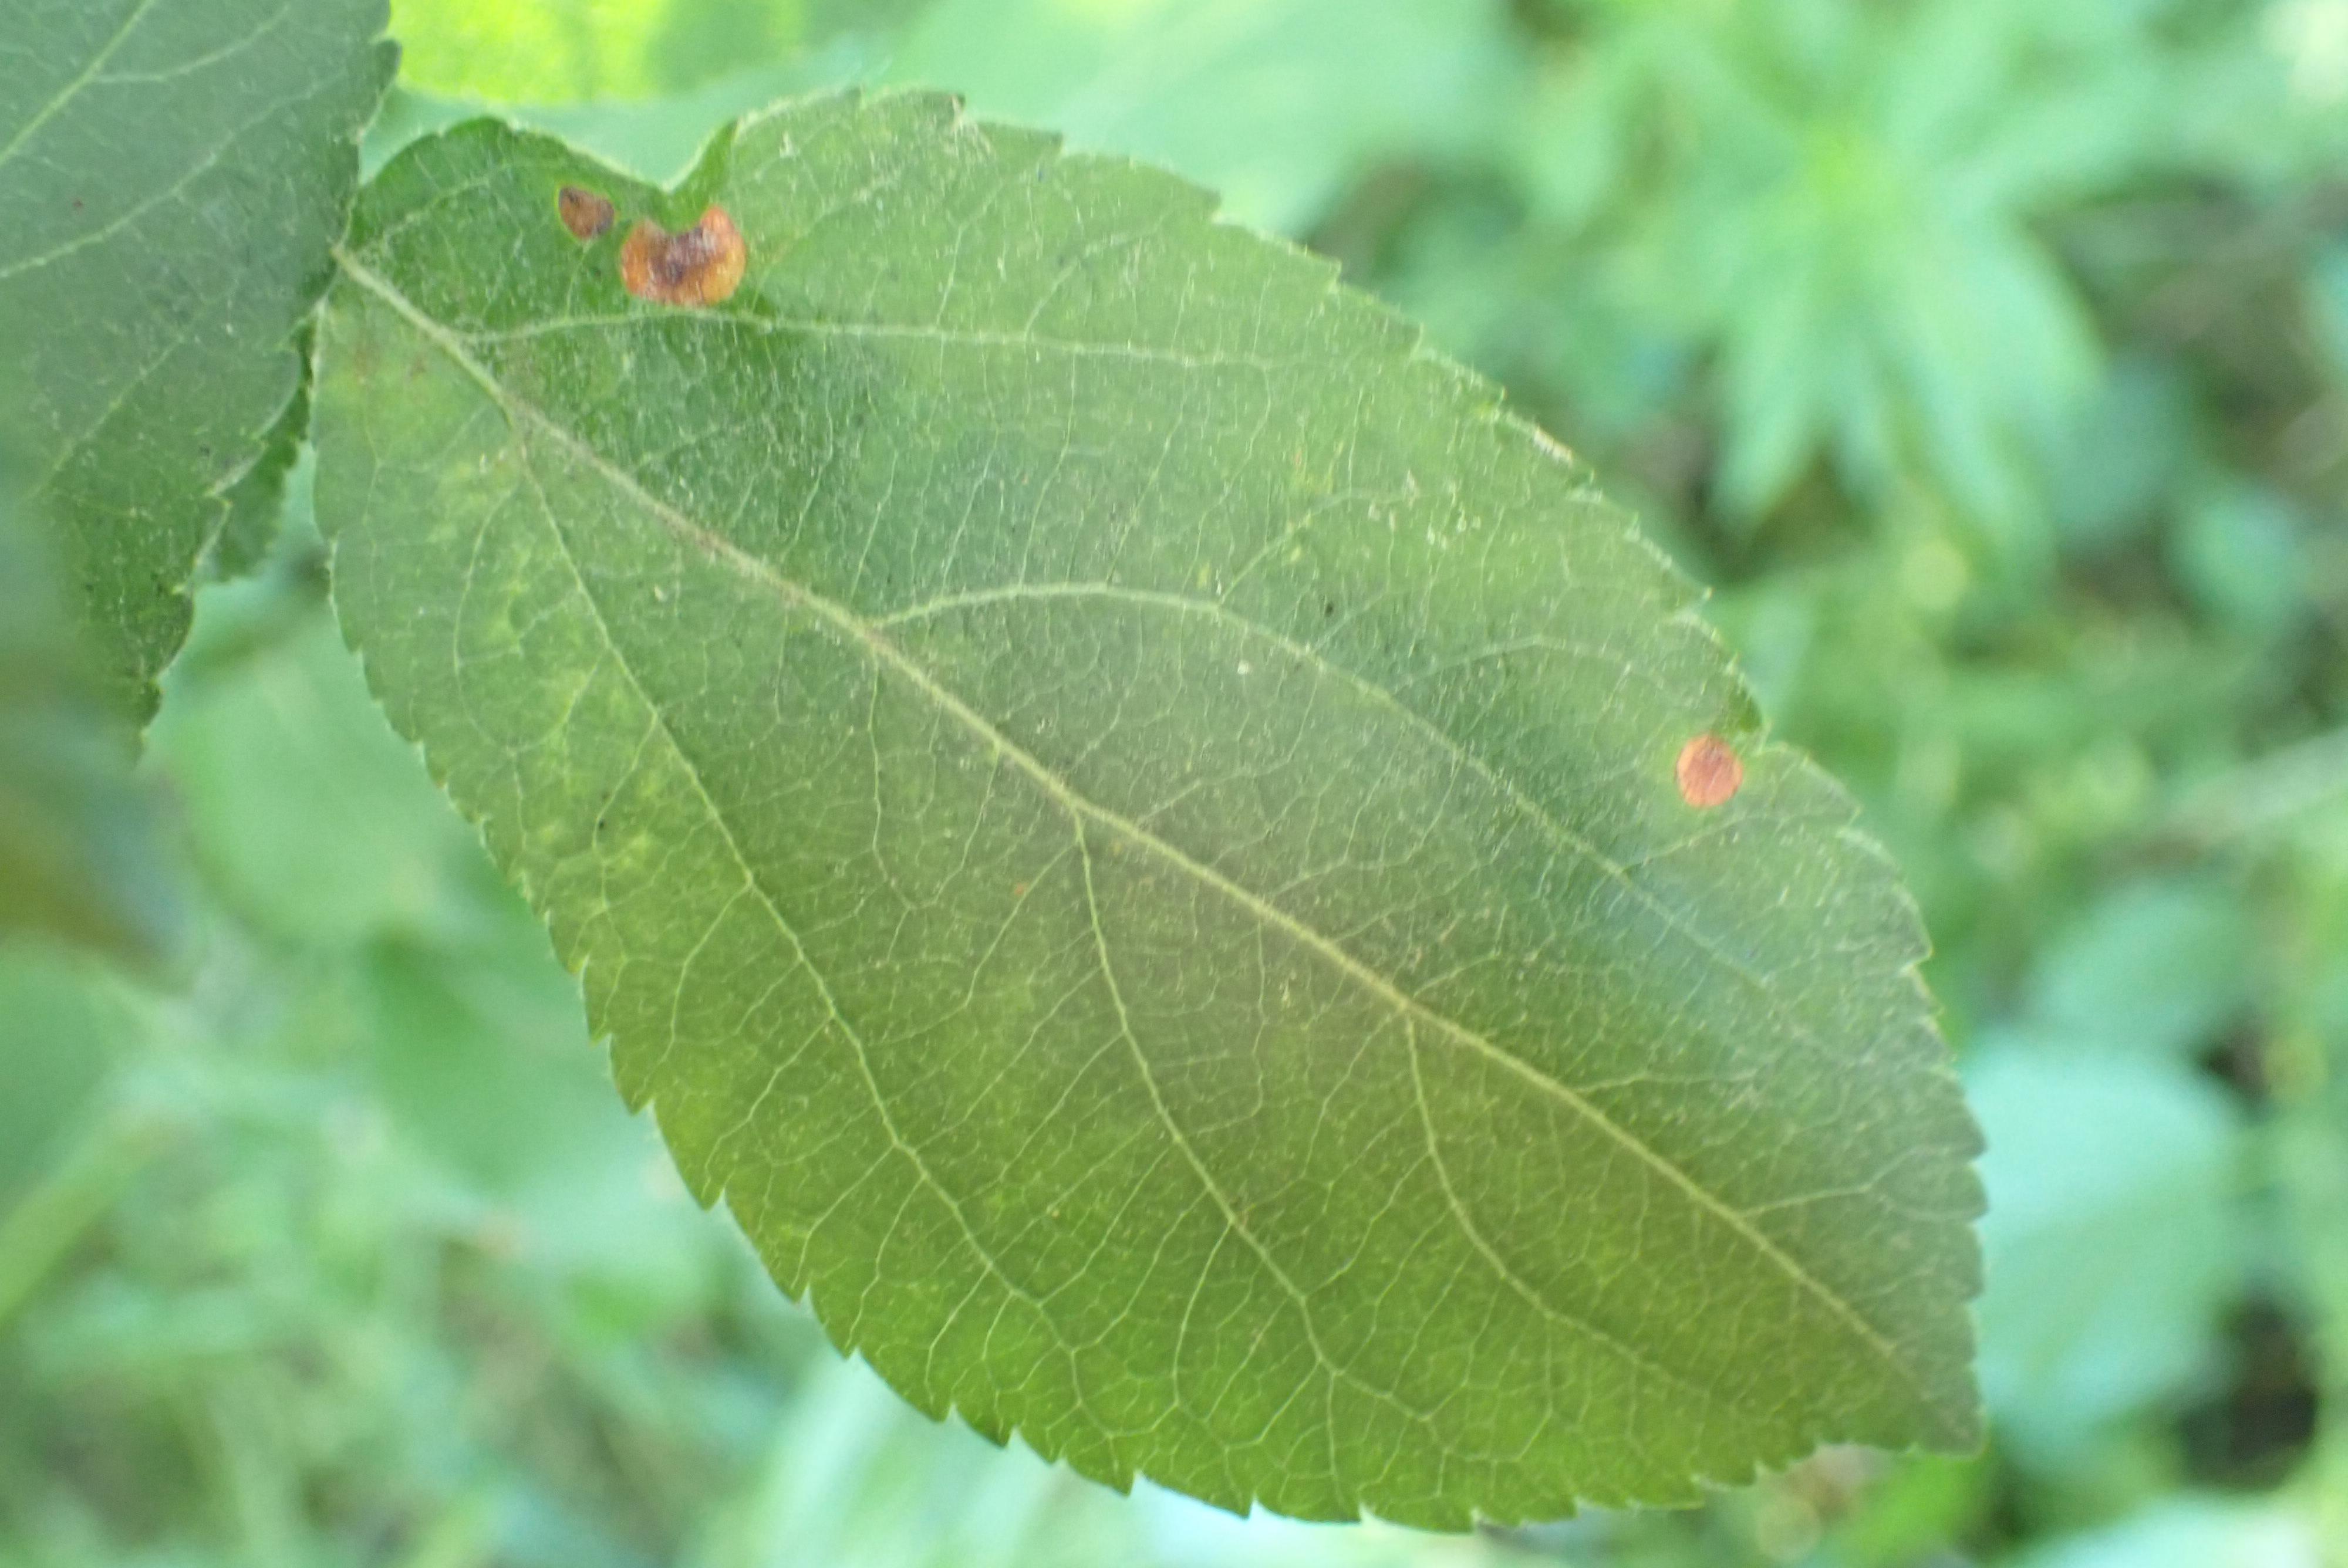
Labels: frog_eye_leaf_spot